Anne Bogart

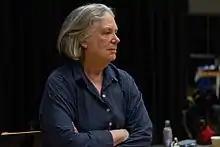
Anne Bogart in 2019

Anne Bogart (born September 25, 1951) is an American theatre and opera director. She is currently one of the artistic directors of SITI Company, which she founded with Japanese director Tadashi Suzuki in 1992. She is a professor at Columbia University where she runs the Graduate Directing Concentration and is the author of four books of essays on theatre making: "A Director Prepares"; "And Then, You Act"; "What's the Story"; and "The Art of Resonance". She is a co-author, with Tina Landau of "The Viewpoints Book", a "practical guide" to Viewpoints training and devising techniques. "Conversations with Anne", a collection of interviews she has conducted with various notable artists was published in March 2012.